Kelly Ayotte

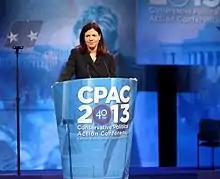
Senator Ayotte speaking at the 2013 Conservative Political Action Conference (CPAC)

During her time in the Senate, Ayotte received a number of awards for her legislative activity from various civic organizations and interest groups, including the National Retail Federation, CCAGW PAC, the AARP, Save the Children, the New Hampshire Veterans of Foreign Wars, the National Association of Police Organizations, and the Appalachian Trail Conservancy.